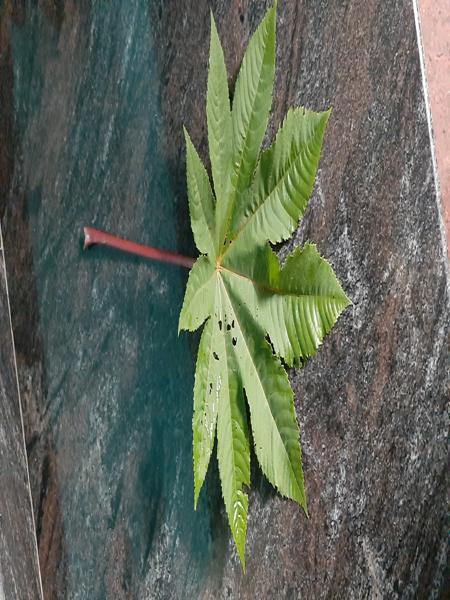
Plant: Castor